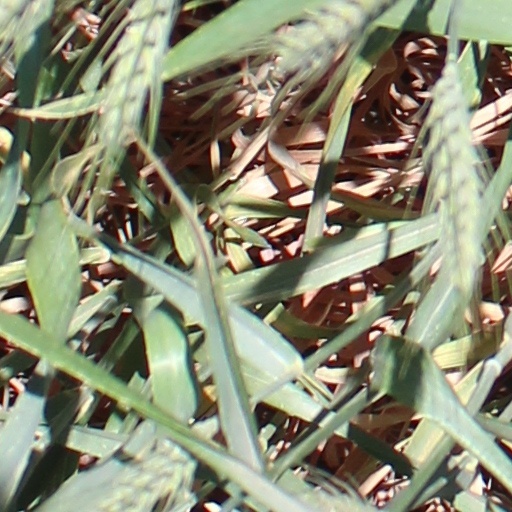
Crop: wheat